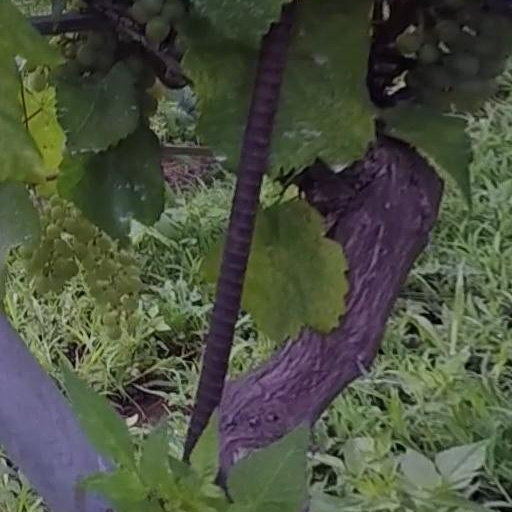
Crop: grape